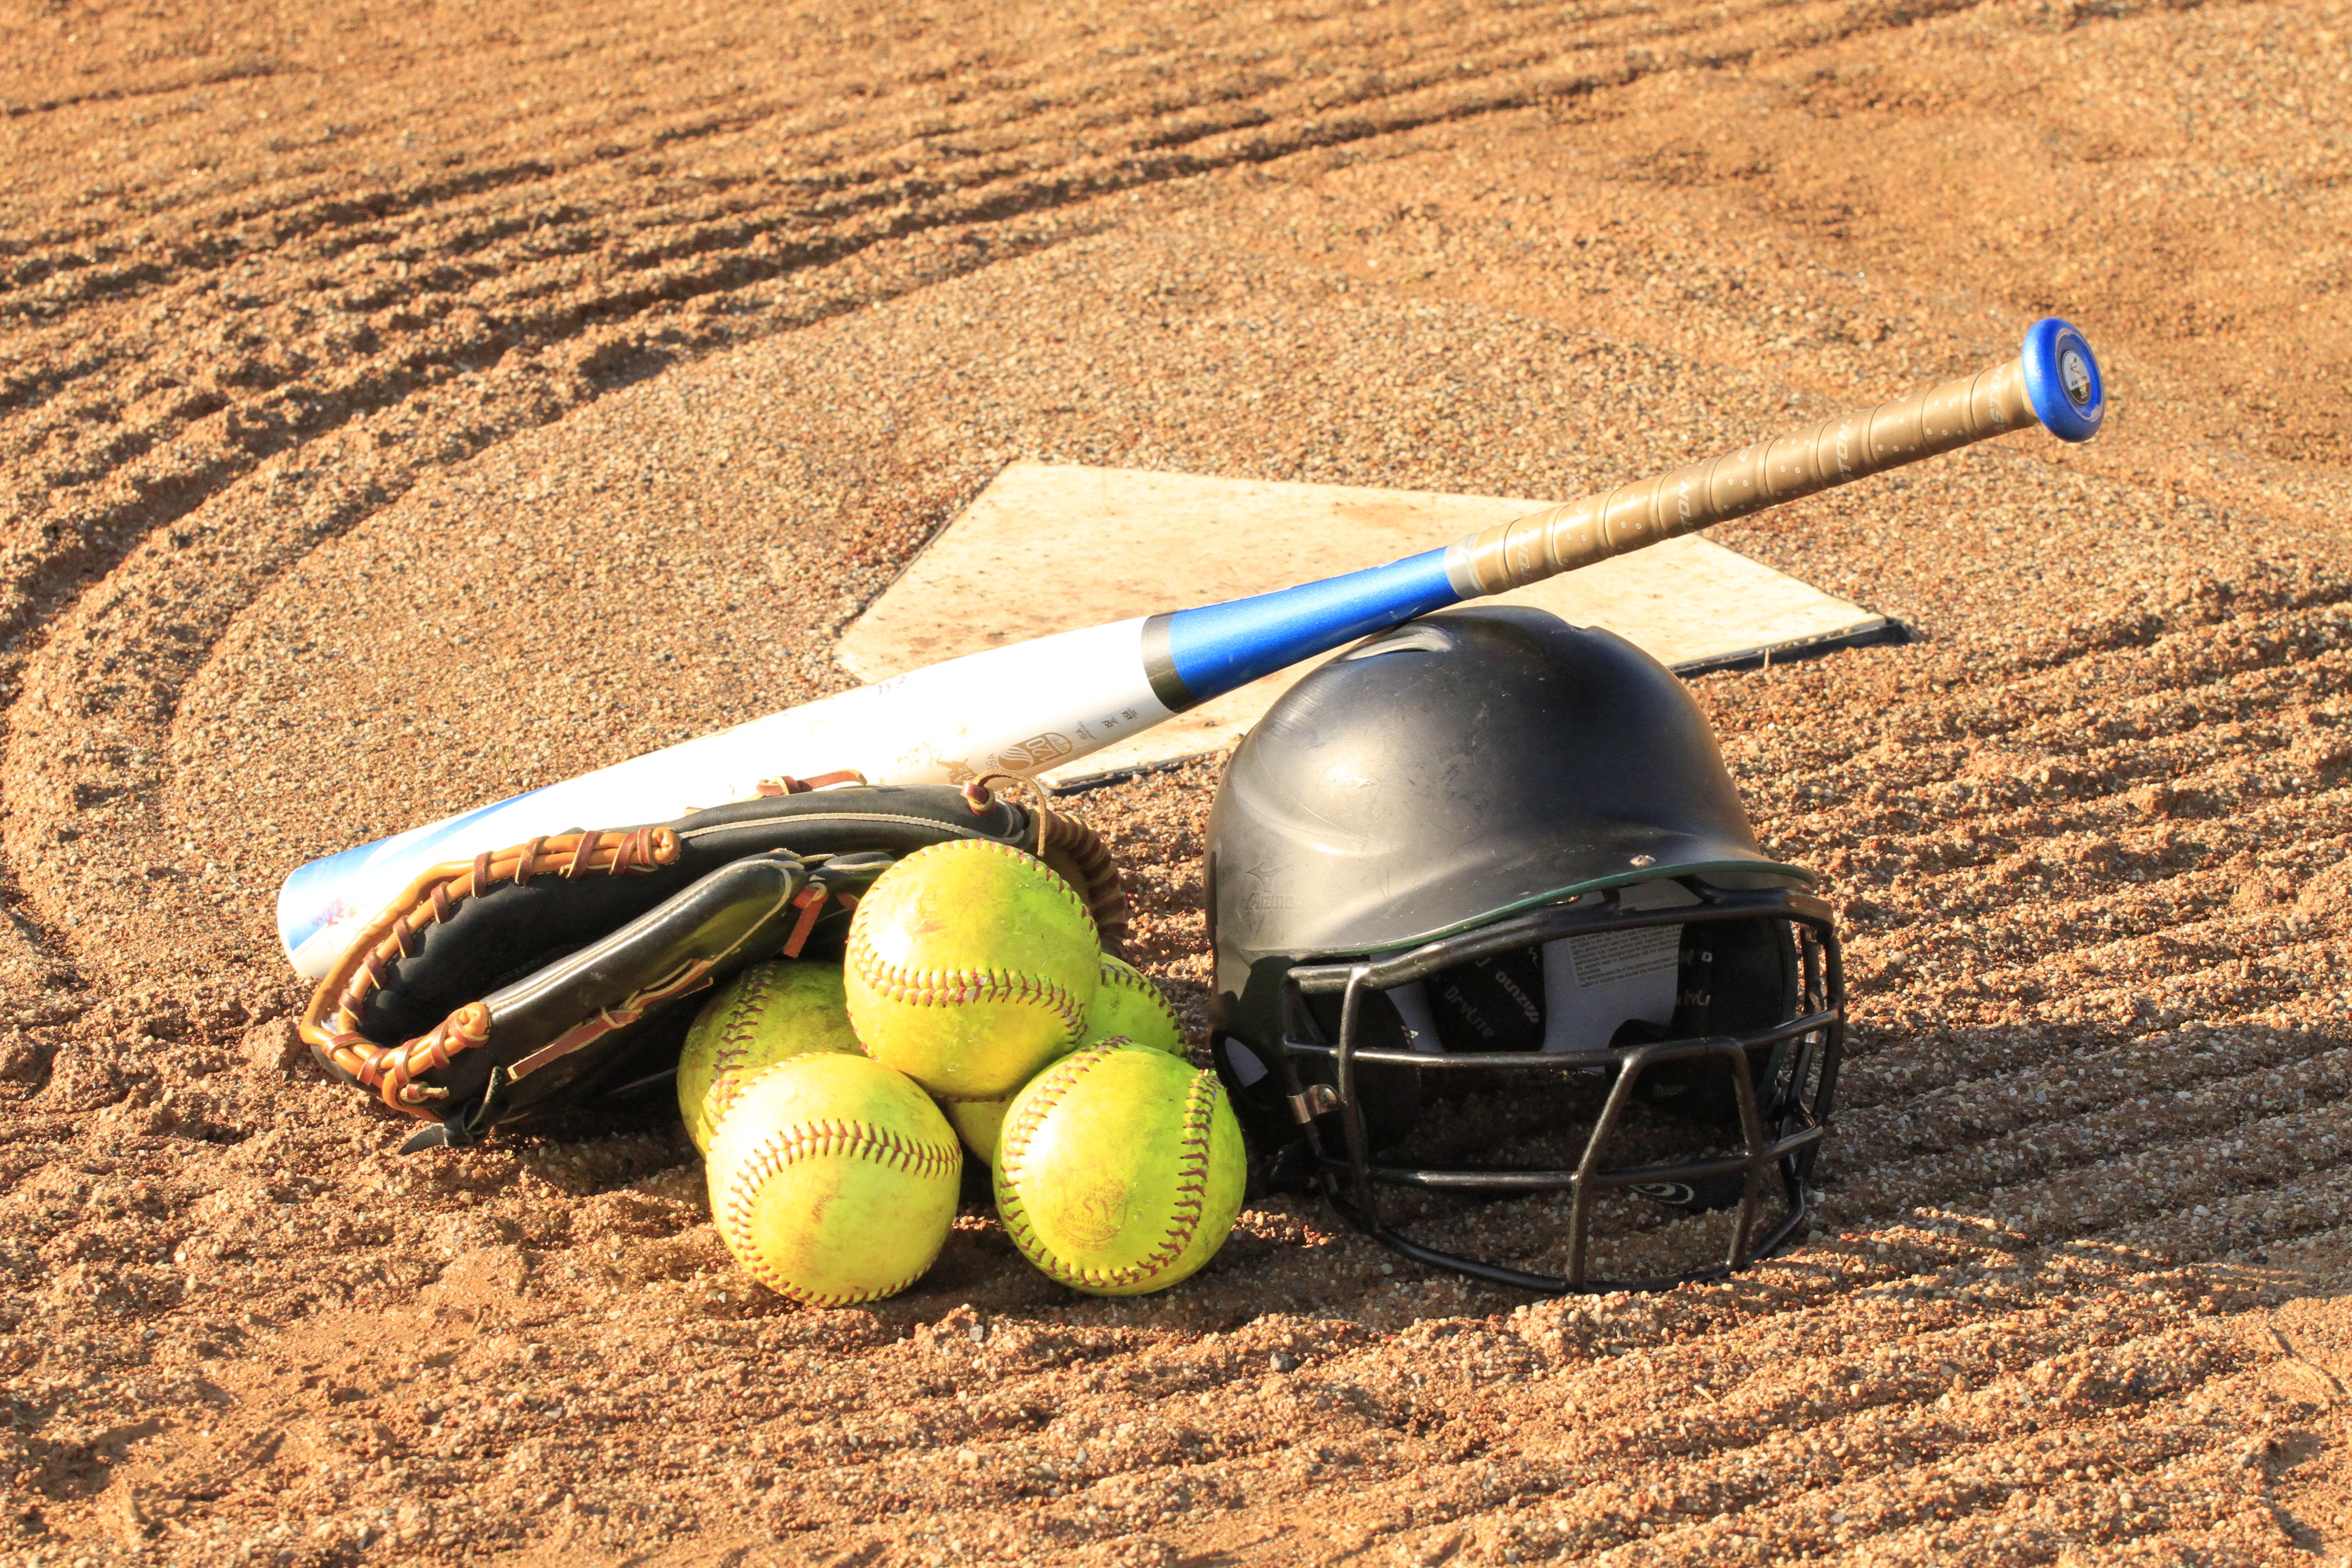
sport, field, equipment, gear, baseball field, sports, peach, ball, balls, bat, softball, halmet